Bob Allen (shortstop)

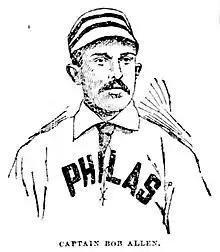
Captain Bob Allen, Philadelphia Phillies, Philadelphia Inquirer, 1893

Allen made his NL debut in with the Phillies, and in his day was considered a power hitter, hitting a career-high eight home runs in . In 1894, he was struck in the face with a pitch, sustaining a broken cheekbone. The "Chicago Tribune" reported that cheekbone fragments had entered Allen's brain. The paper suggested that Allen had sustained permanent damage to his eyesight and his mind.